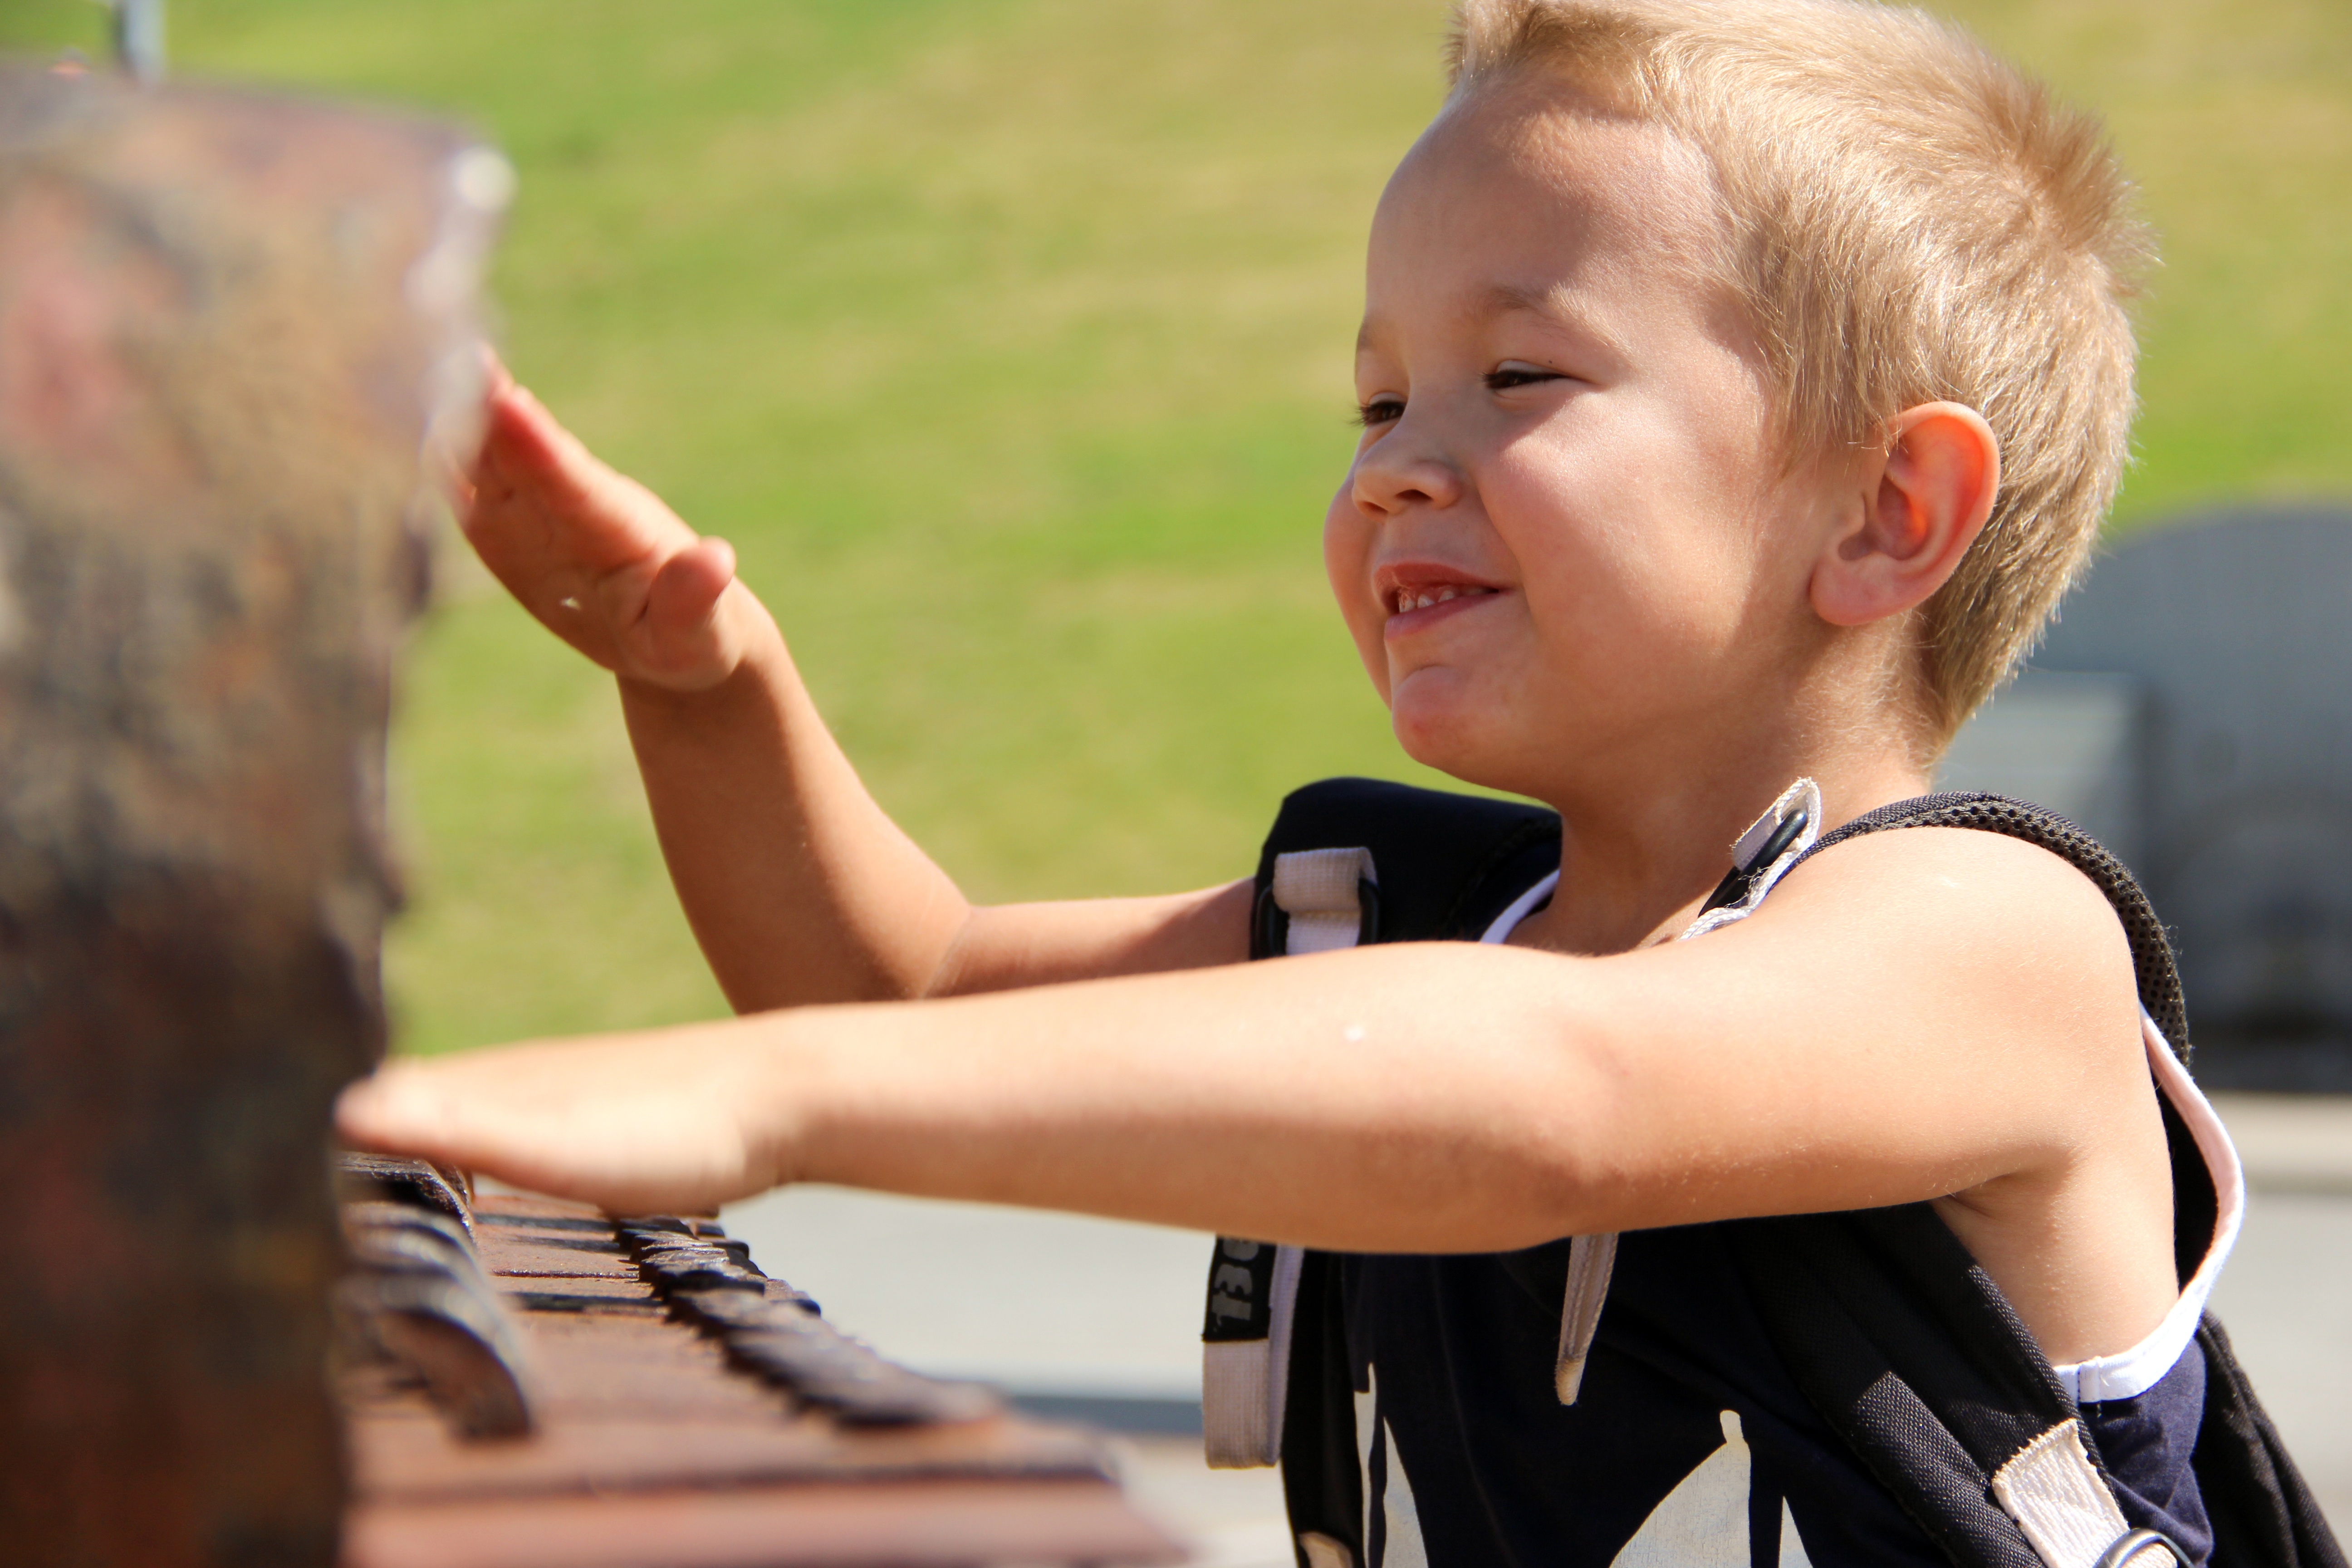
nature, person, music, sun, game, boy, summer, vacation, piano, baby, childhood, heat, smile, musical instrument, stroll, outdoors, fun, happiness, hands, sports, joy, emotions, photographing children, nicely, children photographer, happy boy, positive emotions, human action, endurance sports, physical fitness